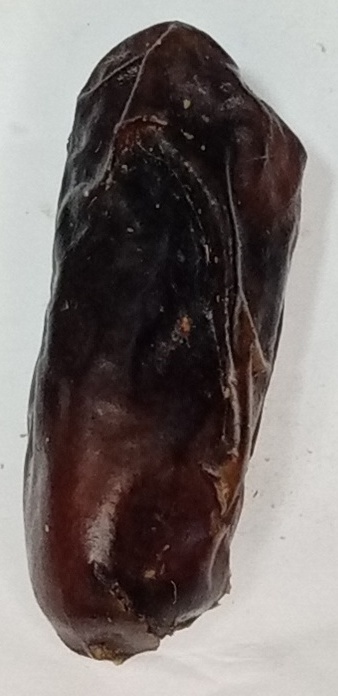
Variety: gajar
Size: medium
Grade: grade-1